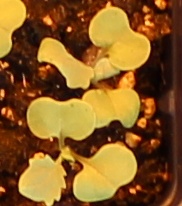
Label: Canola